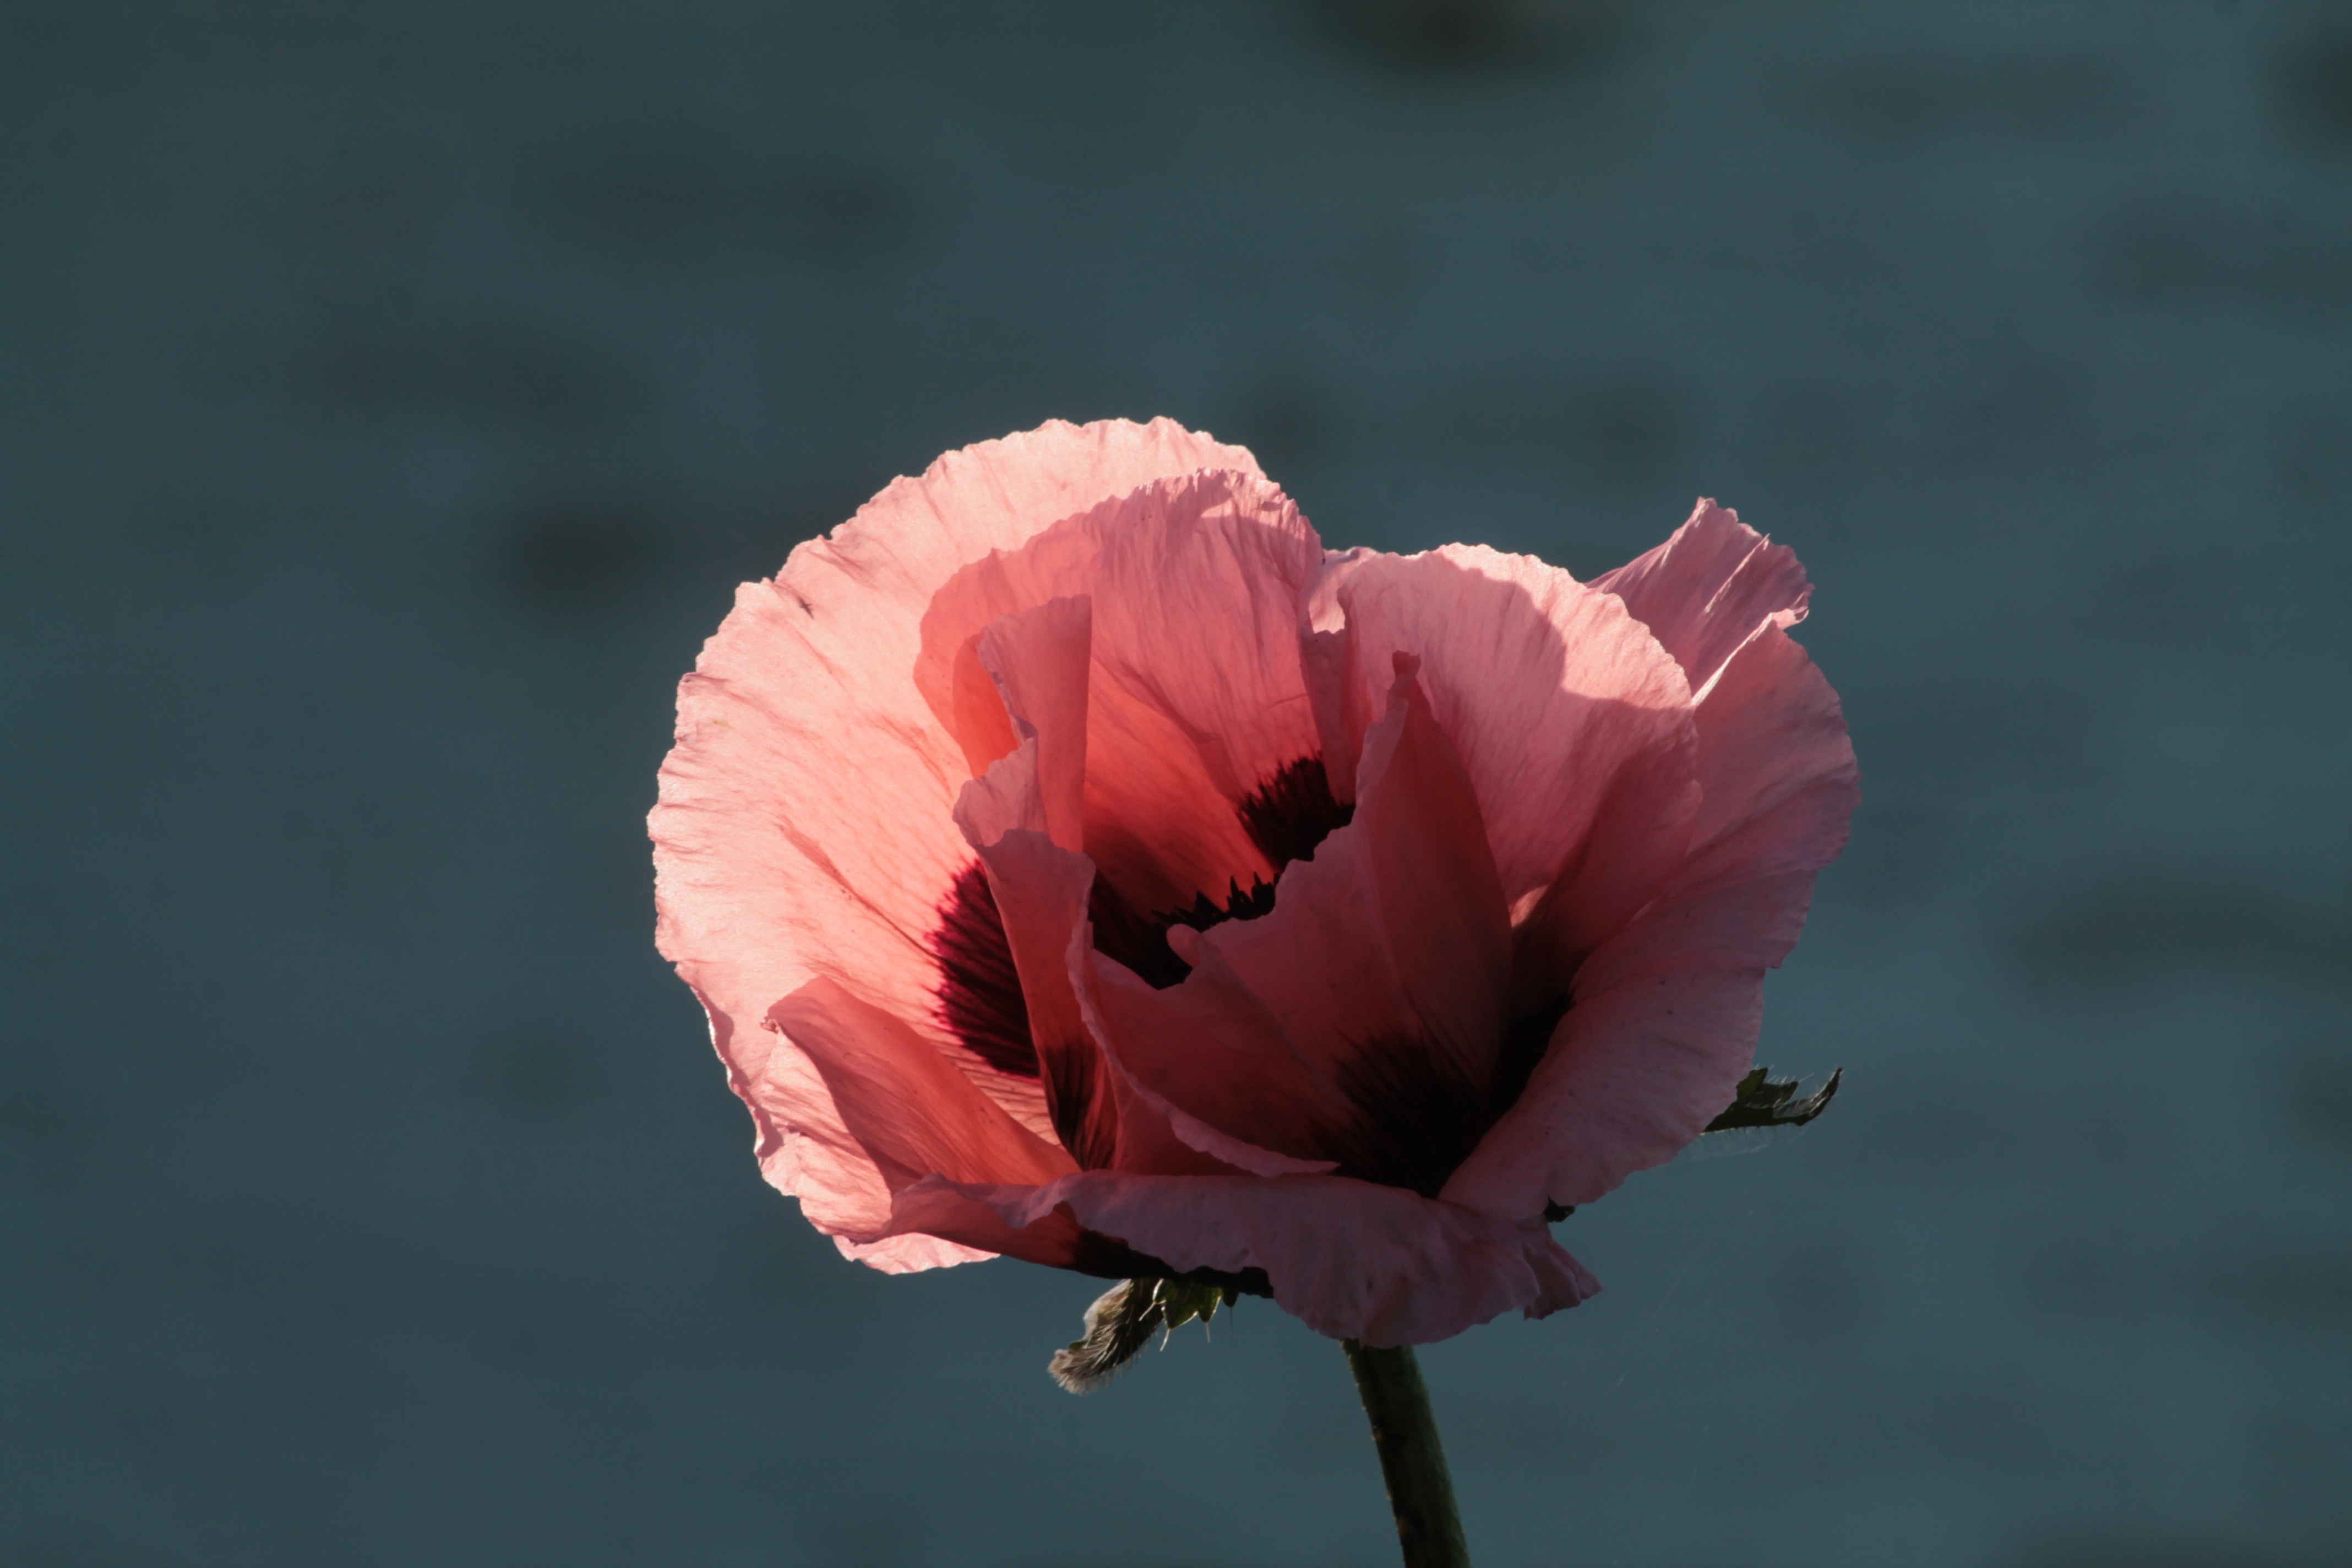
nature, branch, blossom, light, growth, plant, white, photography, leaf, flower, petal, bloom, summer, floral, wild, bouquet, decoration, spring, green, red, shine, color, natural, fresh, botany, blooming, colorful, garden, pink, flora, season, botanical, close up, design, gardening, soft, poppy, bud, shimmer, coquelicot, macro photography, flowering plant, plant stem, land plant, poppy family